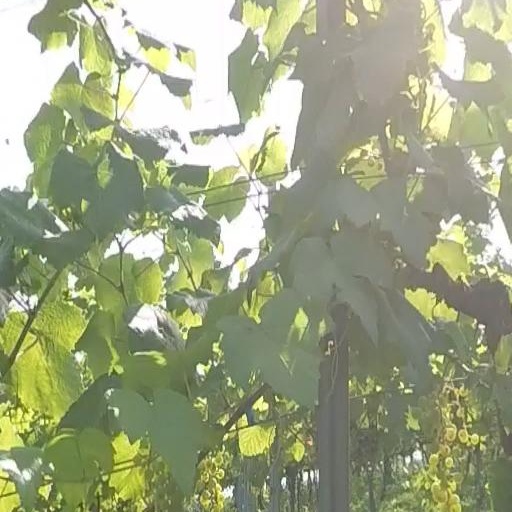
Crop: grape